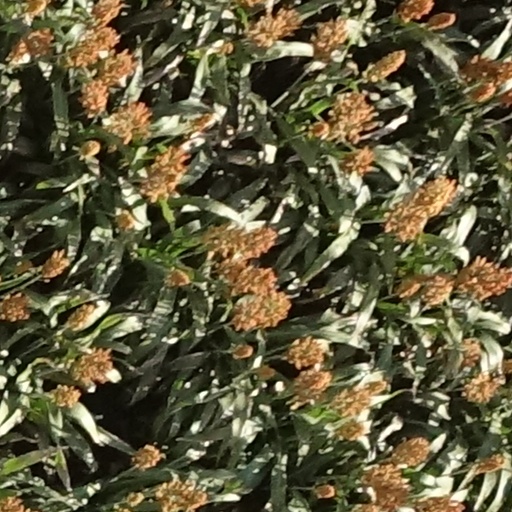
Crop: sorghum